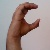
The image shows a hand gesture representing the letter 'C' in Indian Sign Language.